Comparison of the AK-47 and M16

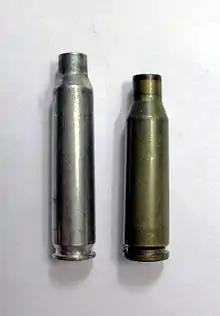
5.56mm NATO (left) and 5.45mm Russian (right) cases

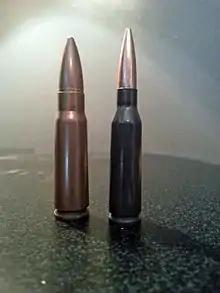
The 7.62×39mm and 5.45×39mm cartridges.

The AK-74 is a modified version of the 7.62×39mm AKM rifle. These modifications were primarily the result of converting the rifle to the 5.45×39mm cartridge. Some early models are reported to have been re-barreled AKMs. The AK-74 and AKM share 9 assemblies and 52 parts (36% & 53% parts commonality, respectively).